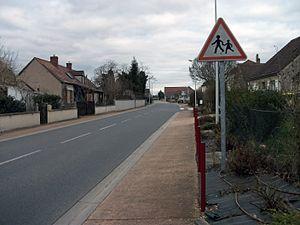
Route départementale 130 vers Billy, à Loriges - Panneau fabriqué en 1987 (proximité d'une école) [10318]
Loriges est une commune française, située dans le département de l'Allier en région Auvergne-Rhône-Alpes.
Le panneau de signalisation A13a indique la proximité d’un endroit fréquenté par les enfants situé à une distance d’environ 150 mètres en rase campagne et 50 mètres en agglomération.